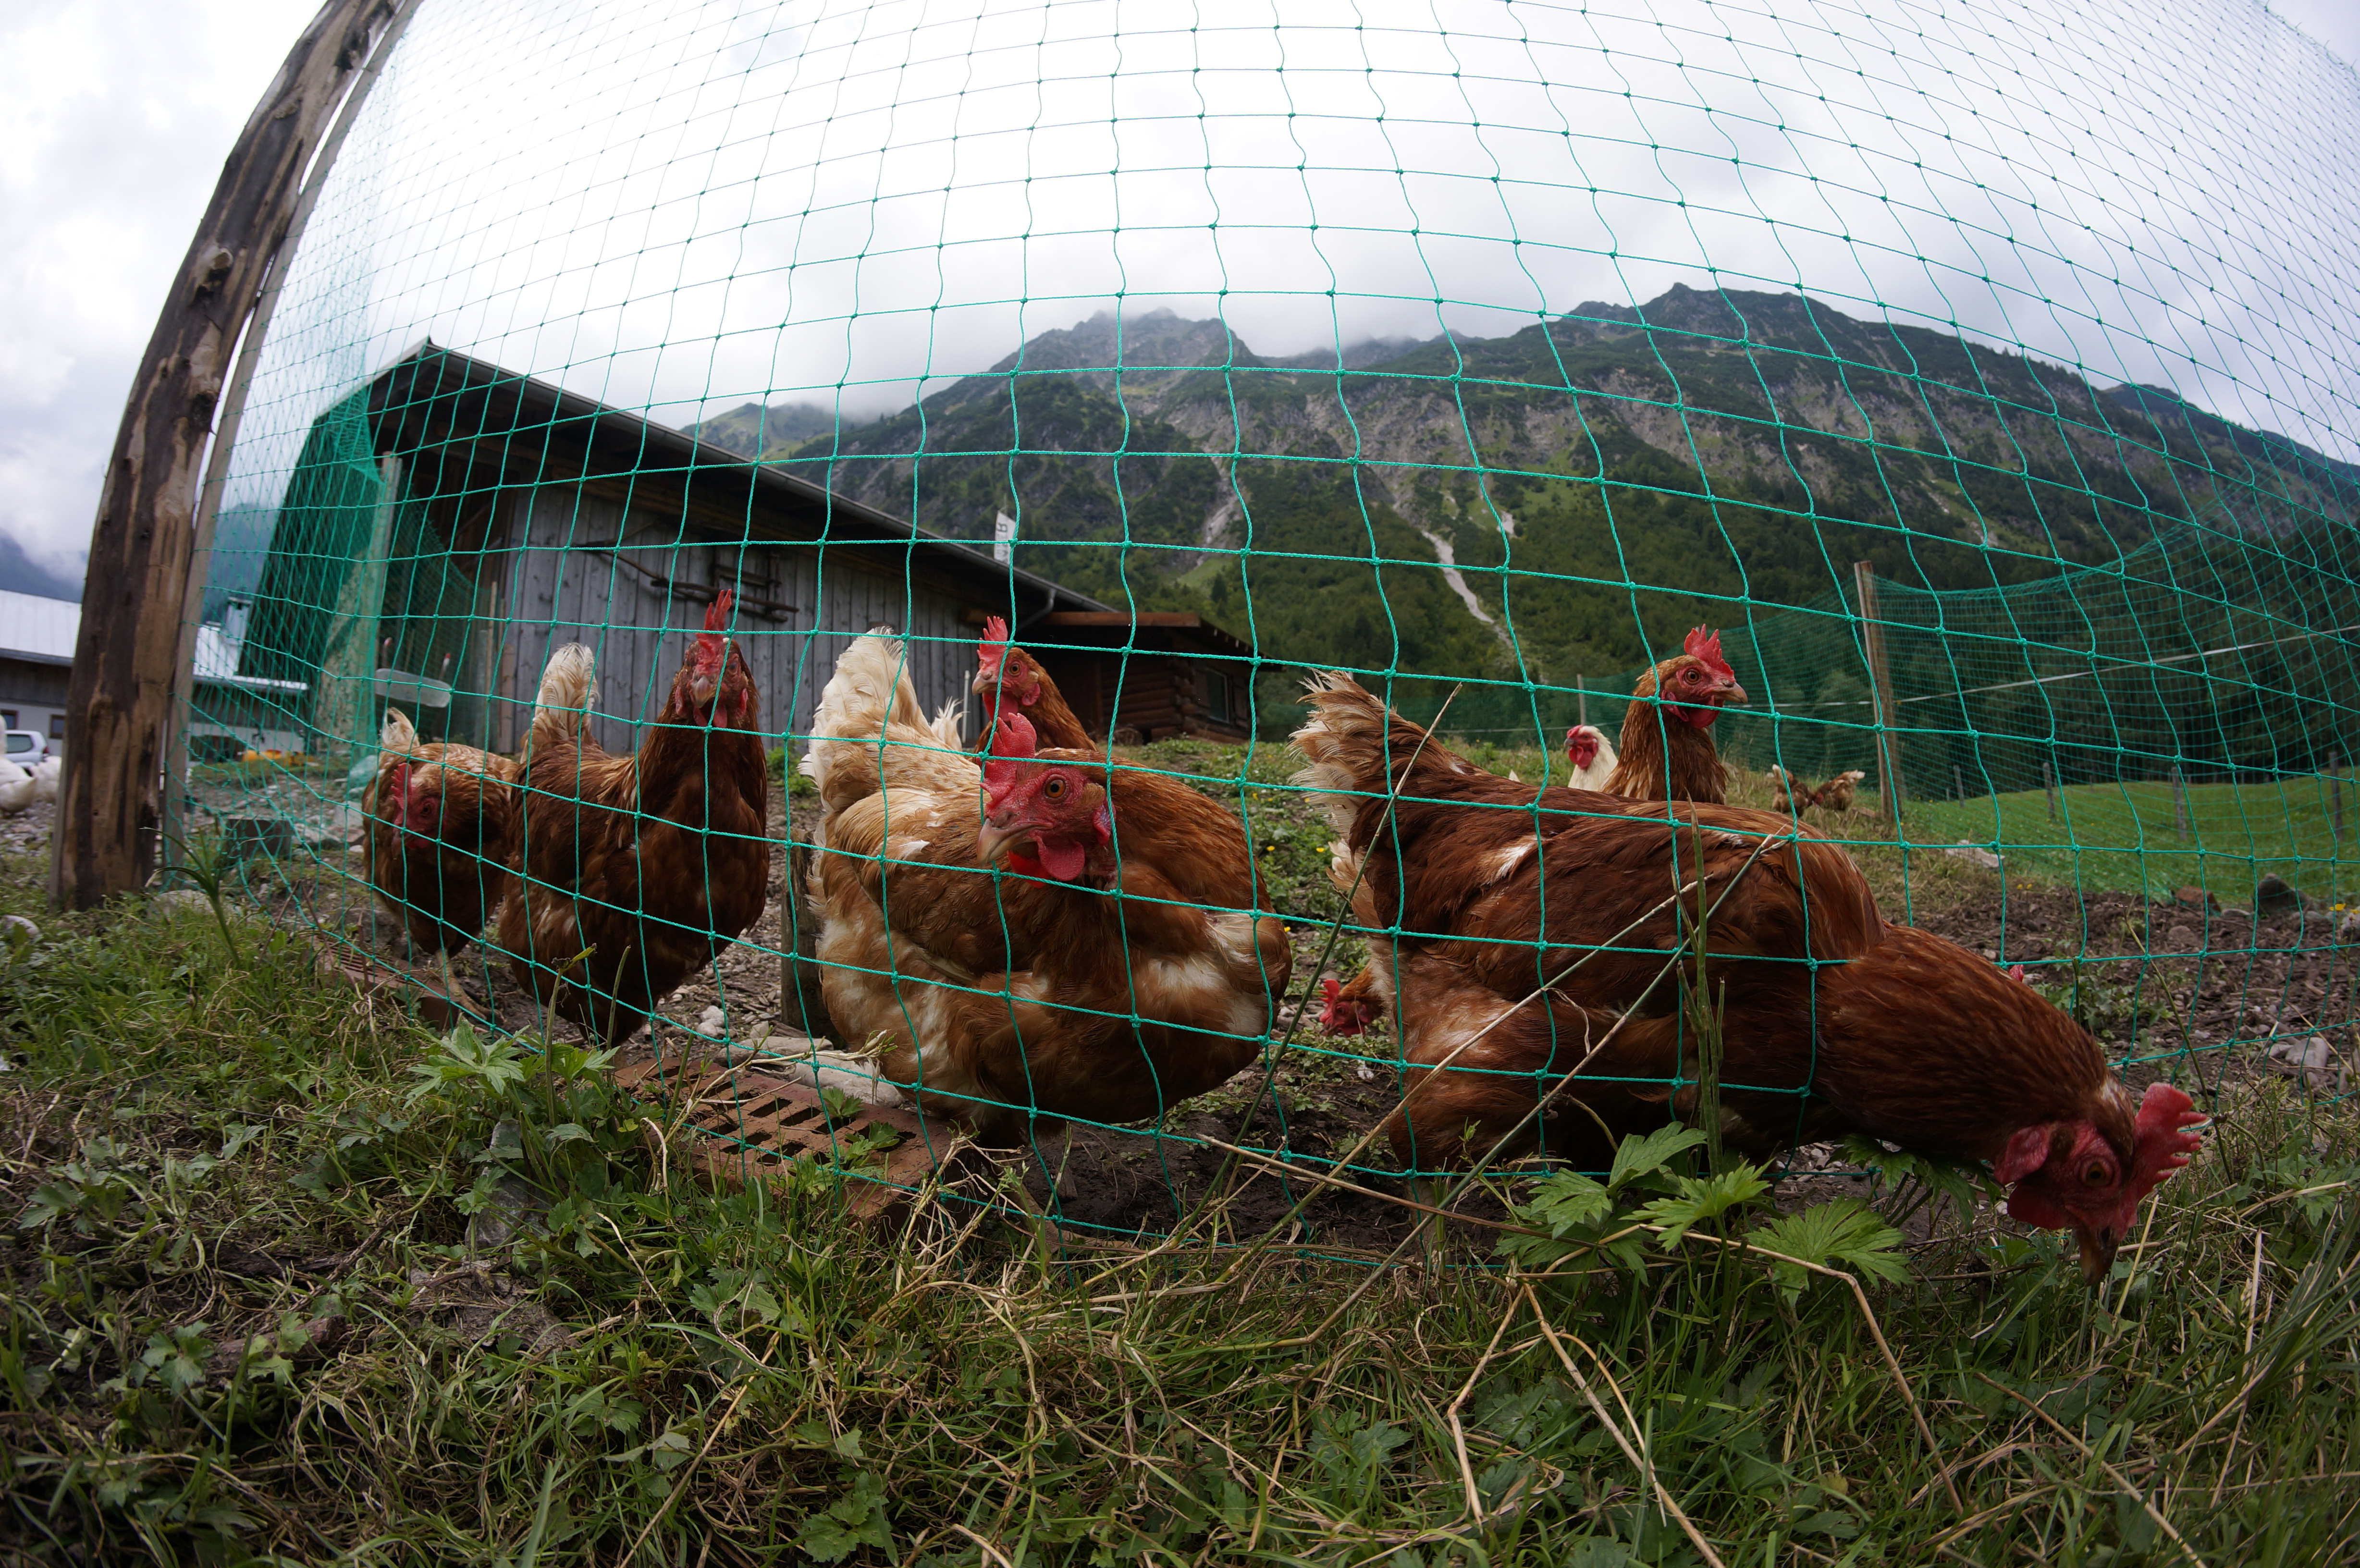
bird, farm, agriculture, chicken, fauna, 2015, germany, deutschland, walimex, samyang, sony, bayern, nex, nex6, lenstagged, steffenzahn, walimex8mm, 8mm, oberstdorf